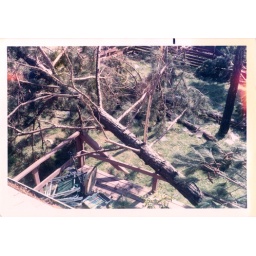
Photo taken by Janet Cotton. View from our roof of tree that destroyed our back porch.